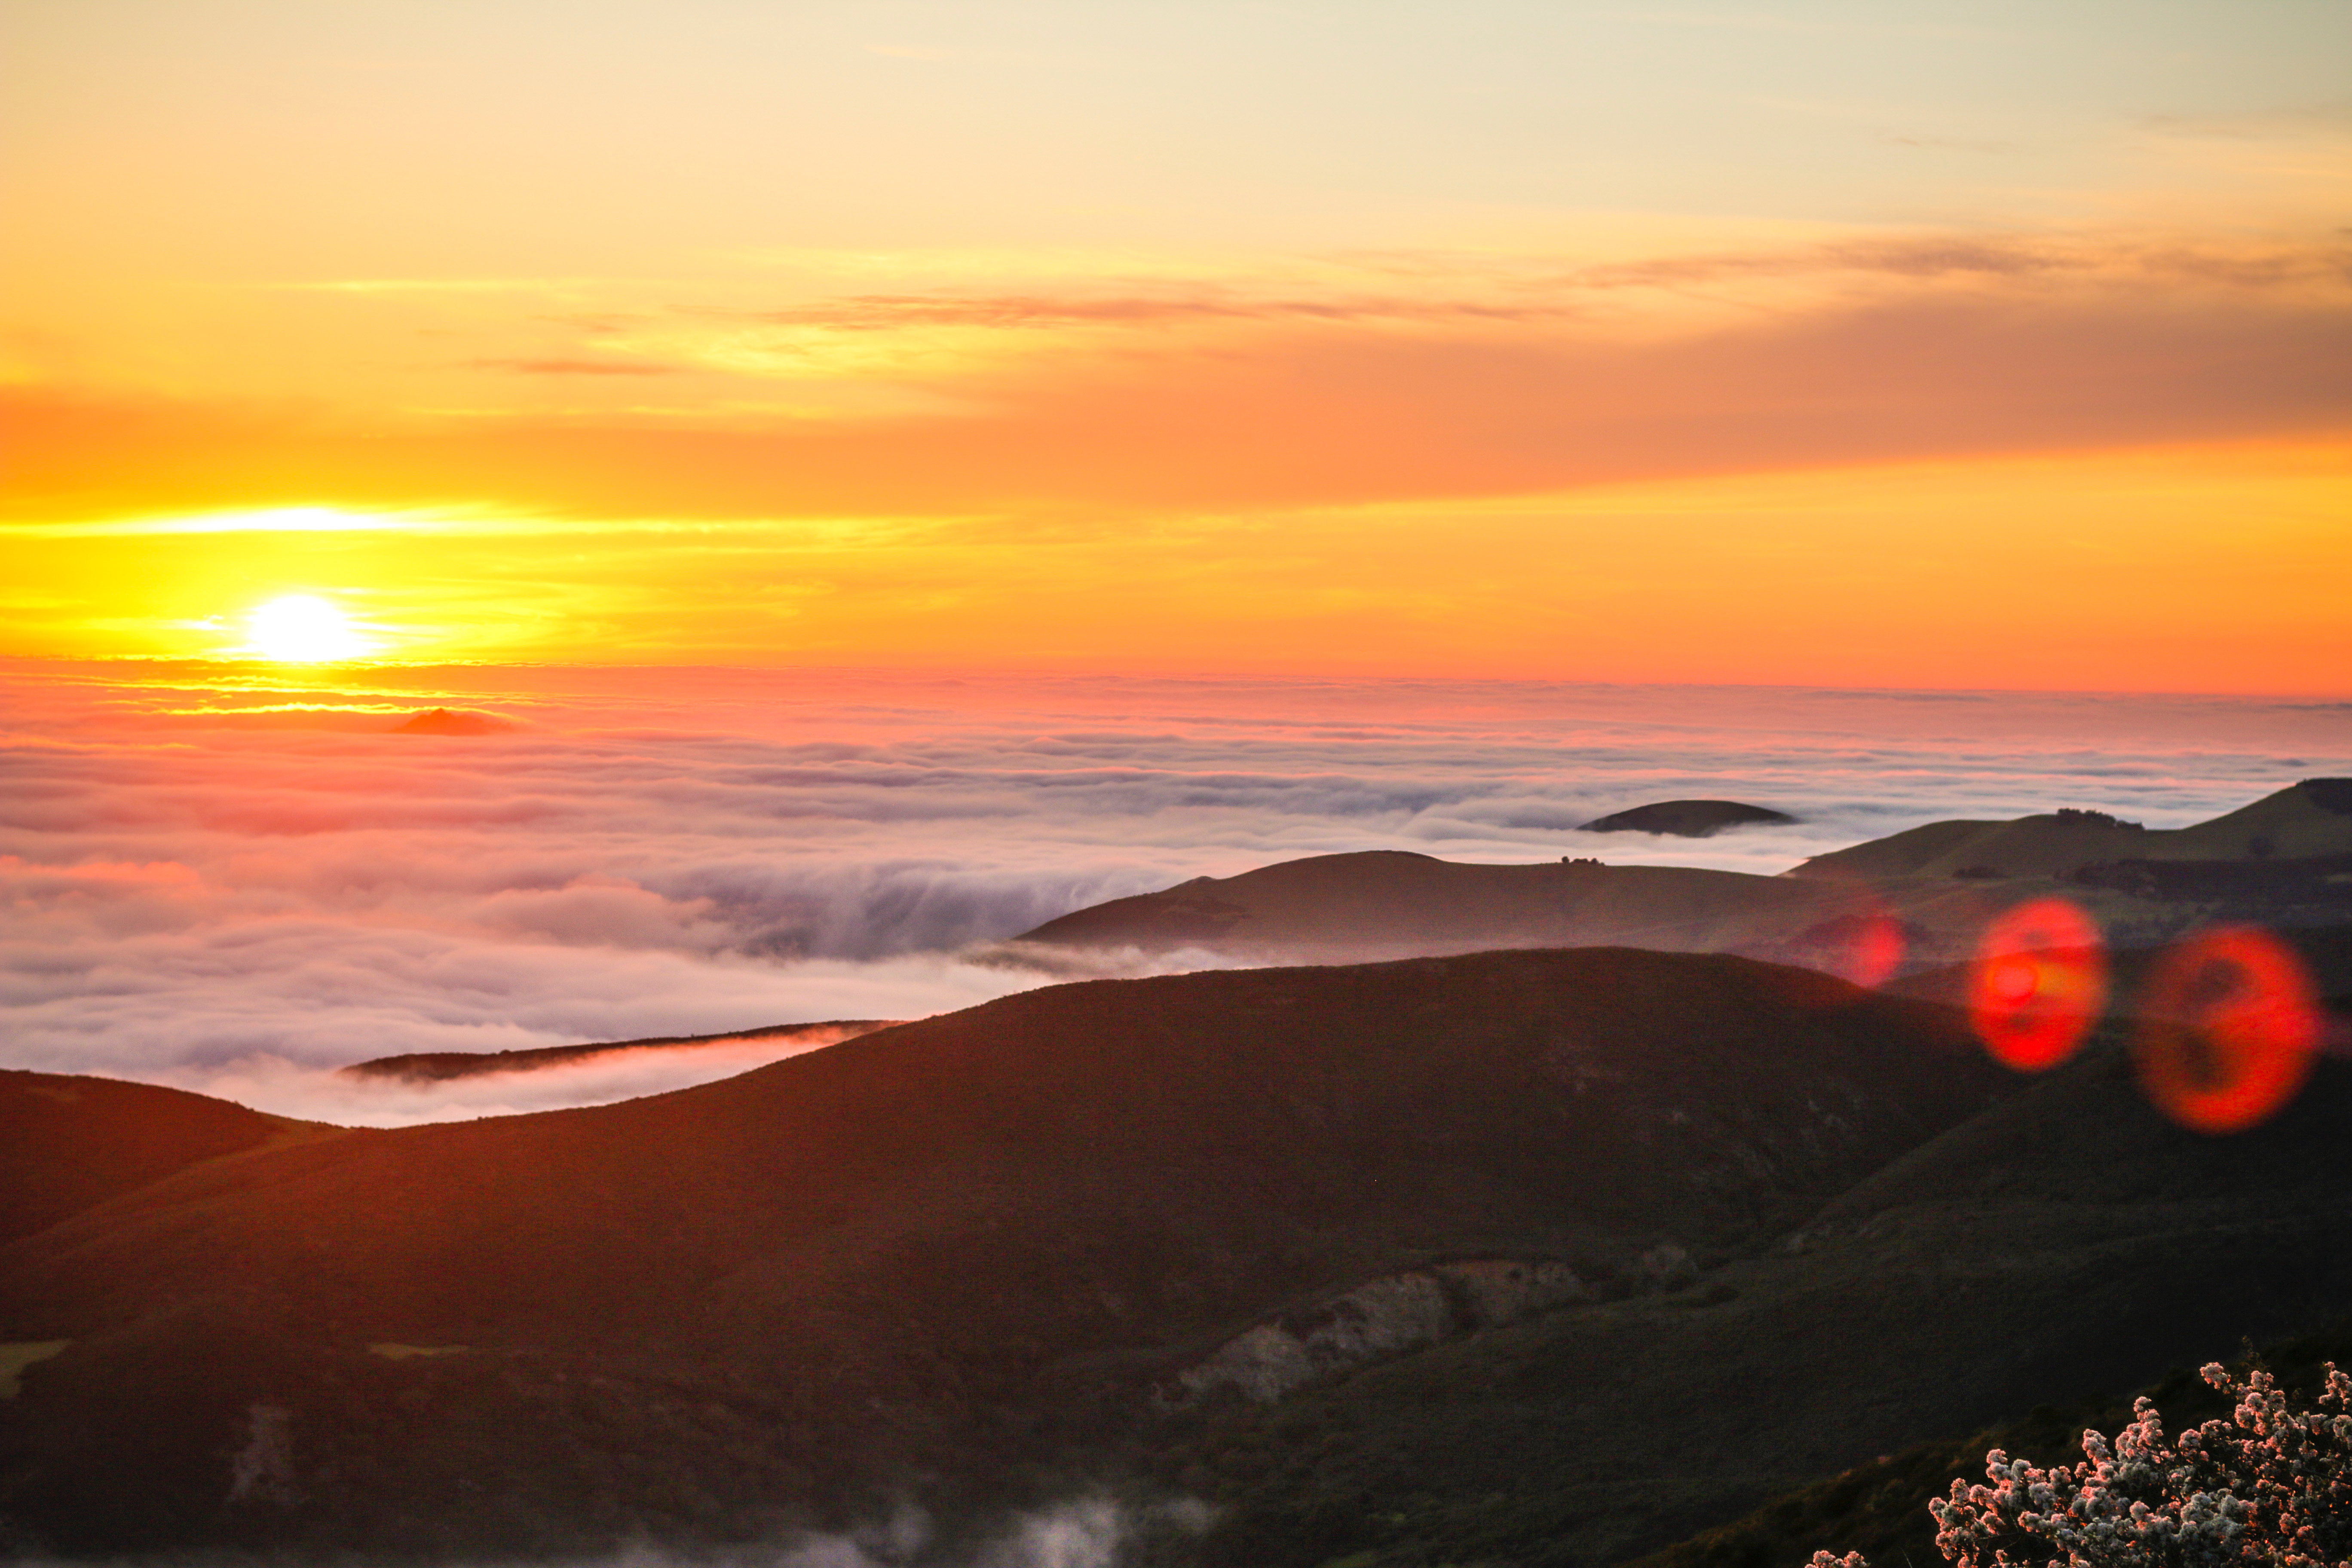
sea, coast, ocean, horizon, mountain, cloud, sun, sunrise, sunset, sunlight, morning, hill, dawn, valley, dusk, evening, orange, afterglow, atmospheric phenomenon, red sky at morning